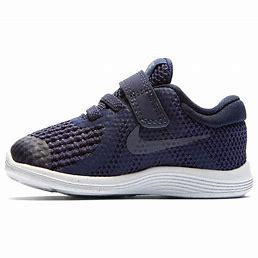
Brand: Nike
Model: Revolution 4